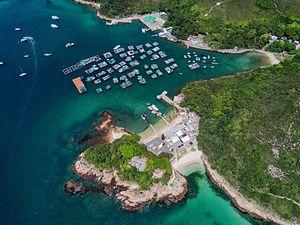
High Island ou Leung Shuen Wan est une ancienne île située au sud-est de la péninsule de Sai Kung à Hong Kong. L'île a été reliée à la péninsule par deux barrages afin de fermer le détroit de Kwun Mun et de former le réservoir de High Island. La construction de ces barrages a duré 10 ans, de 1969 à 1979. L'île fait partie du parc rural de Sai Kung Est. Aujourd'hui désignée comme étant une zone de pisciculture, l'île dispose de plusieurs restaurants de fruits de mer le long de sa rive.